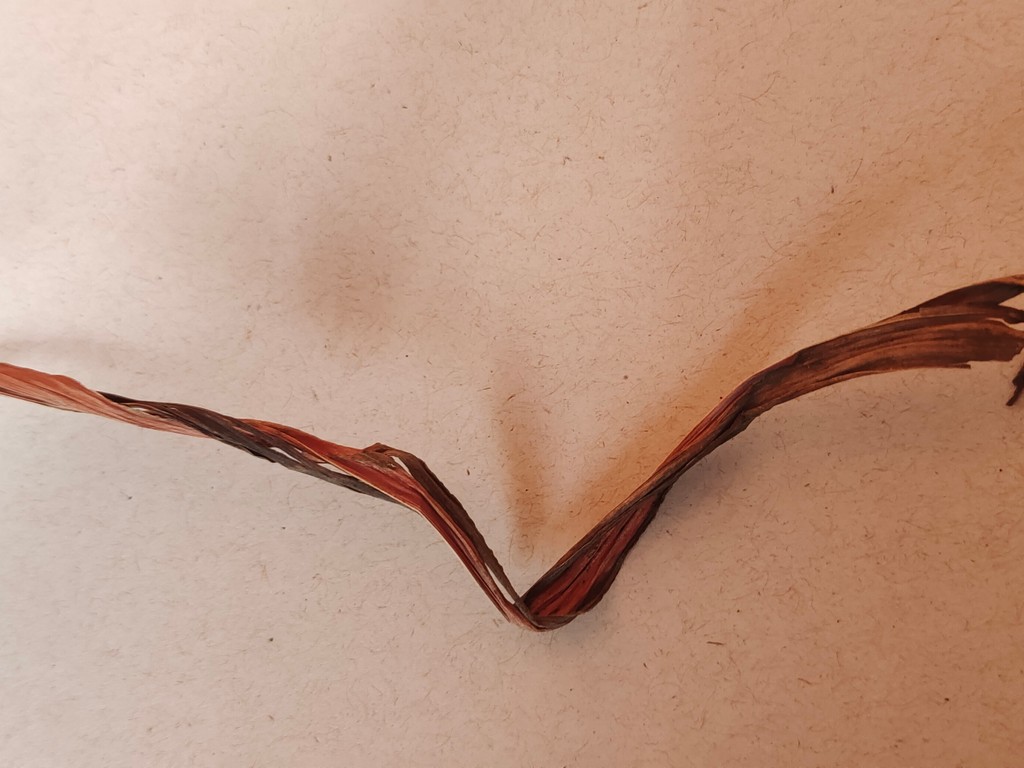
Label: Dried